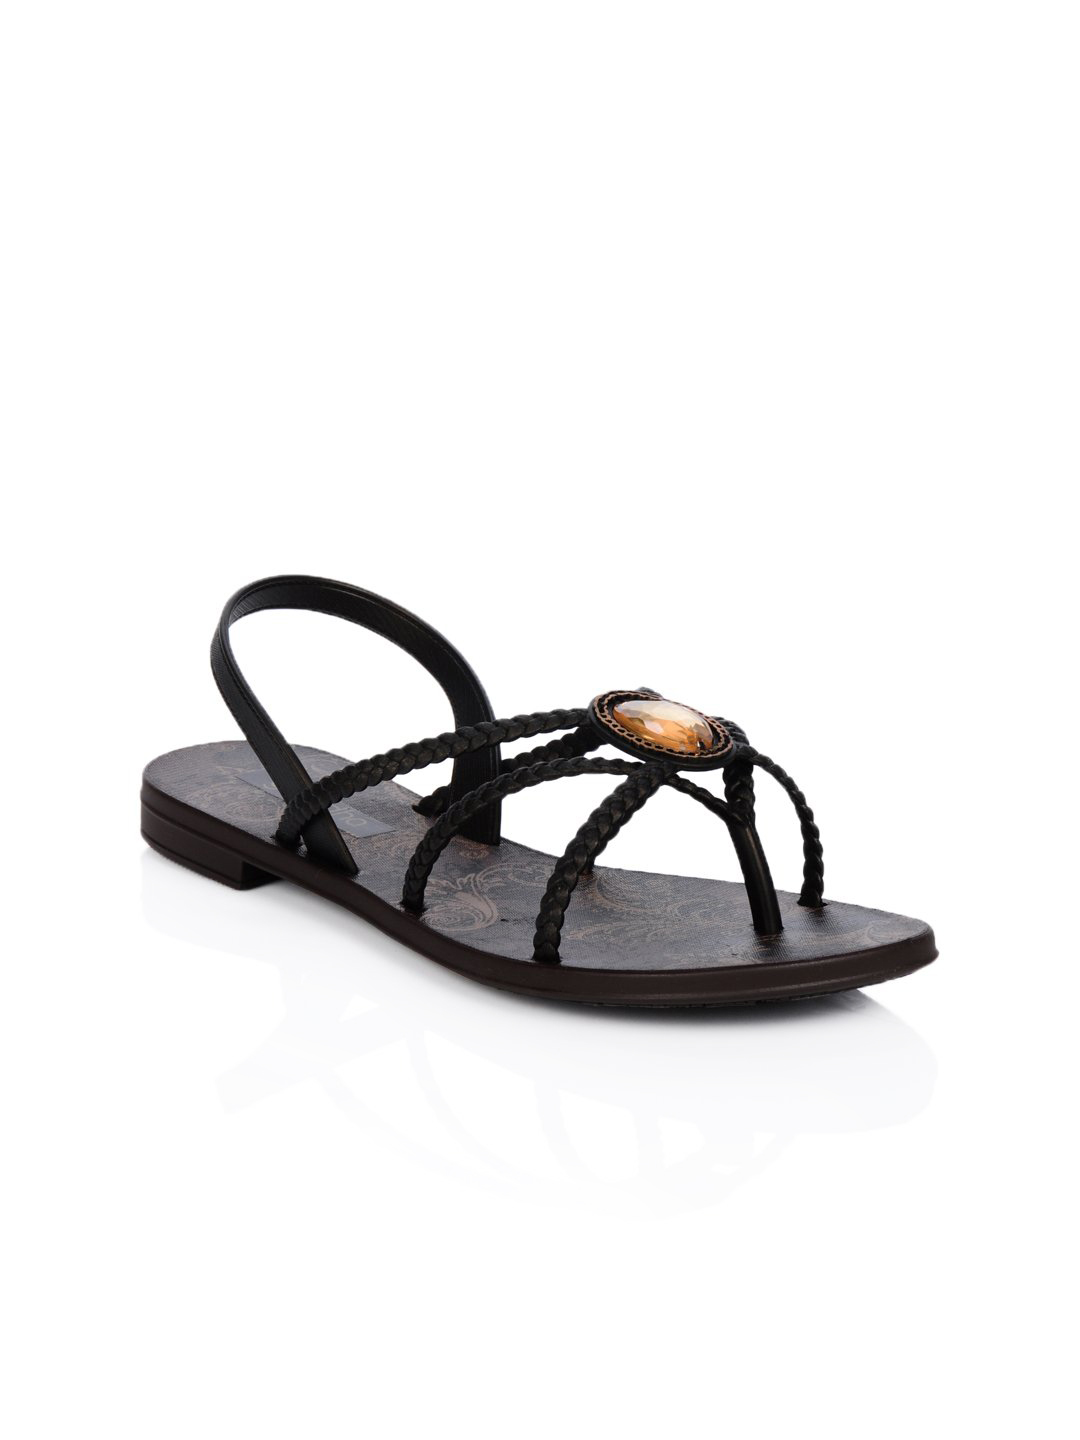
Grendha Women Roamance Brown Flats
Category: Footwear / Shoes / Heels
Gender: Women
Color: Brown
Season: Winter 2012
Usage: Casual